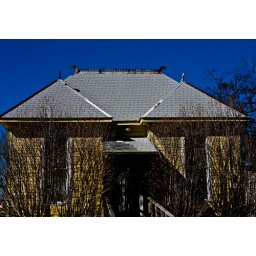
Probably abandoned, a little yellow house in Texas